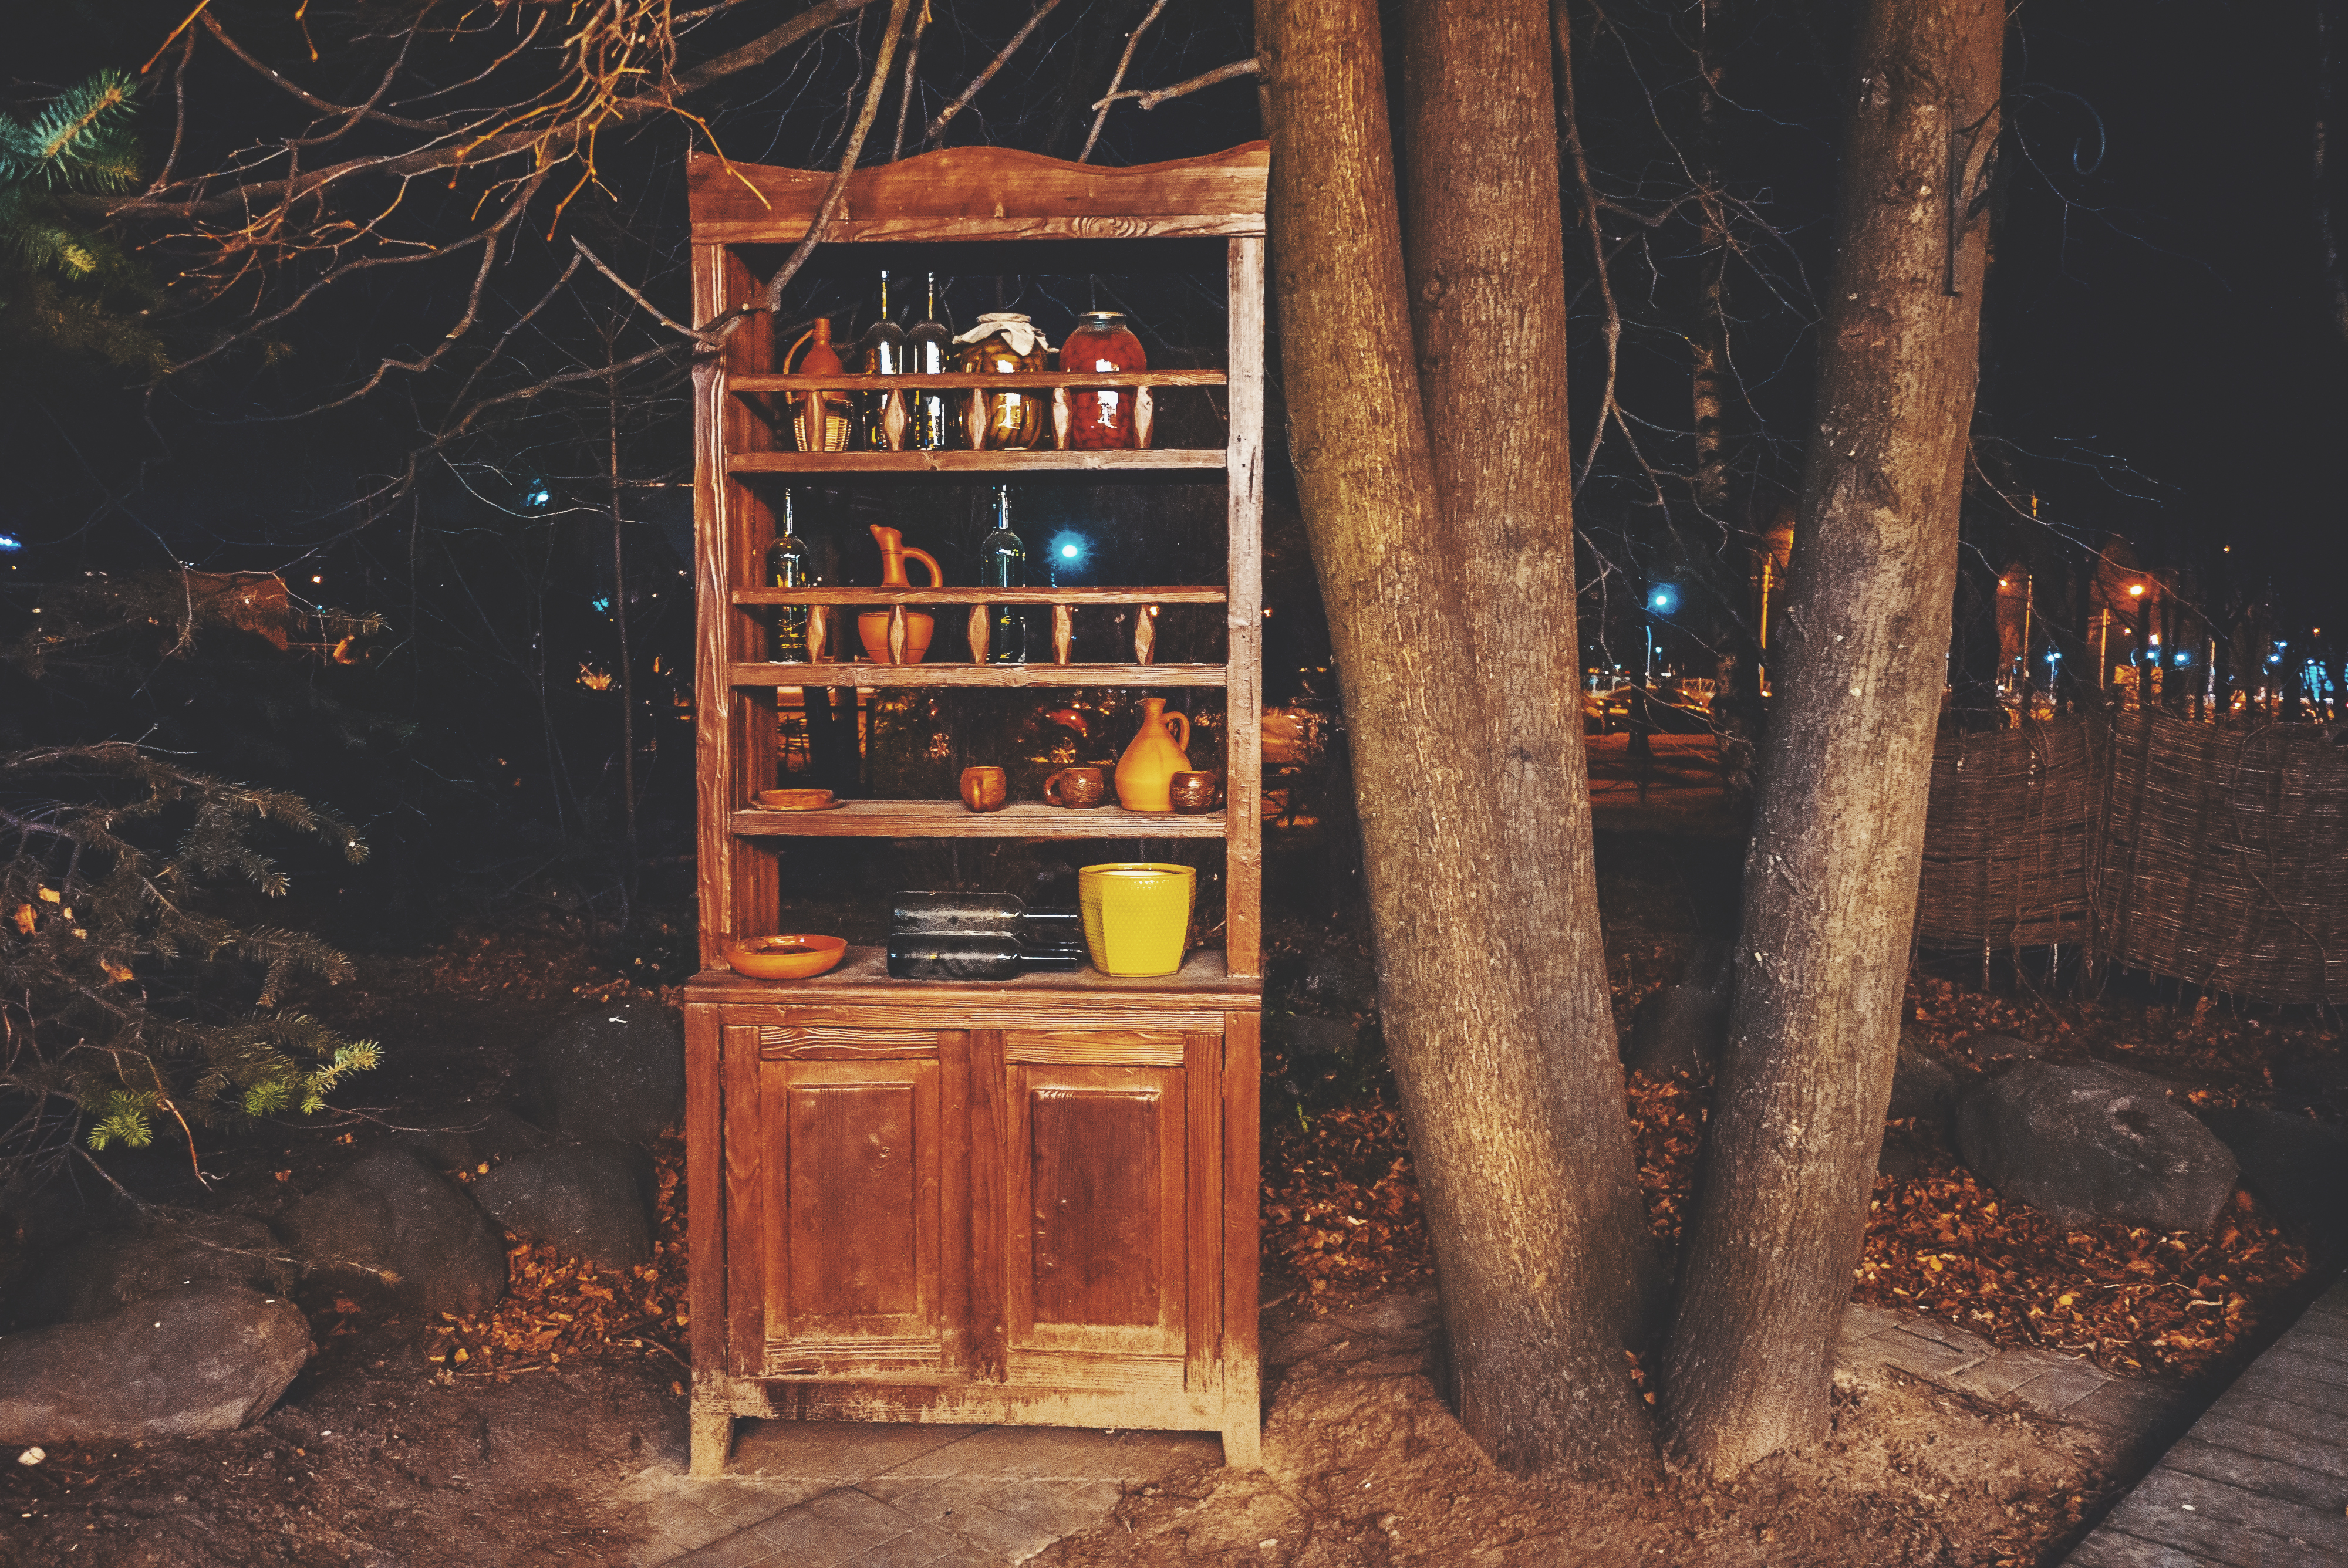
image, wood, night, darkness, midnight, trunk, twig, bottle, deciduous, glass bottle, autumn